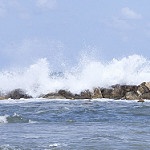
Scene: Outdoor